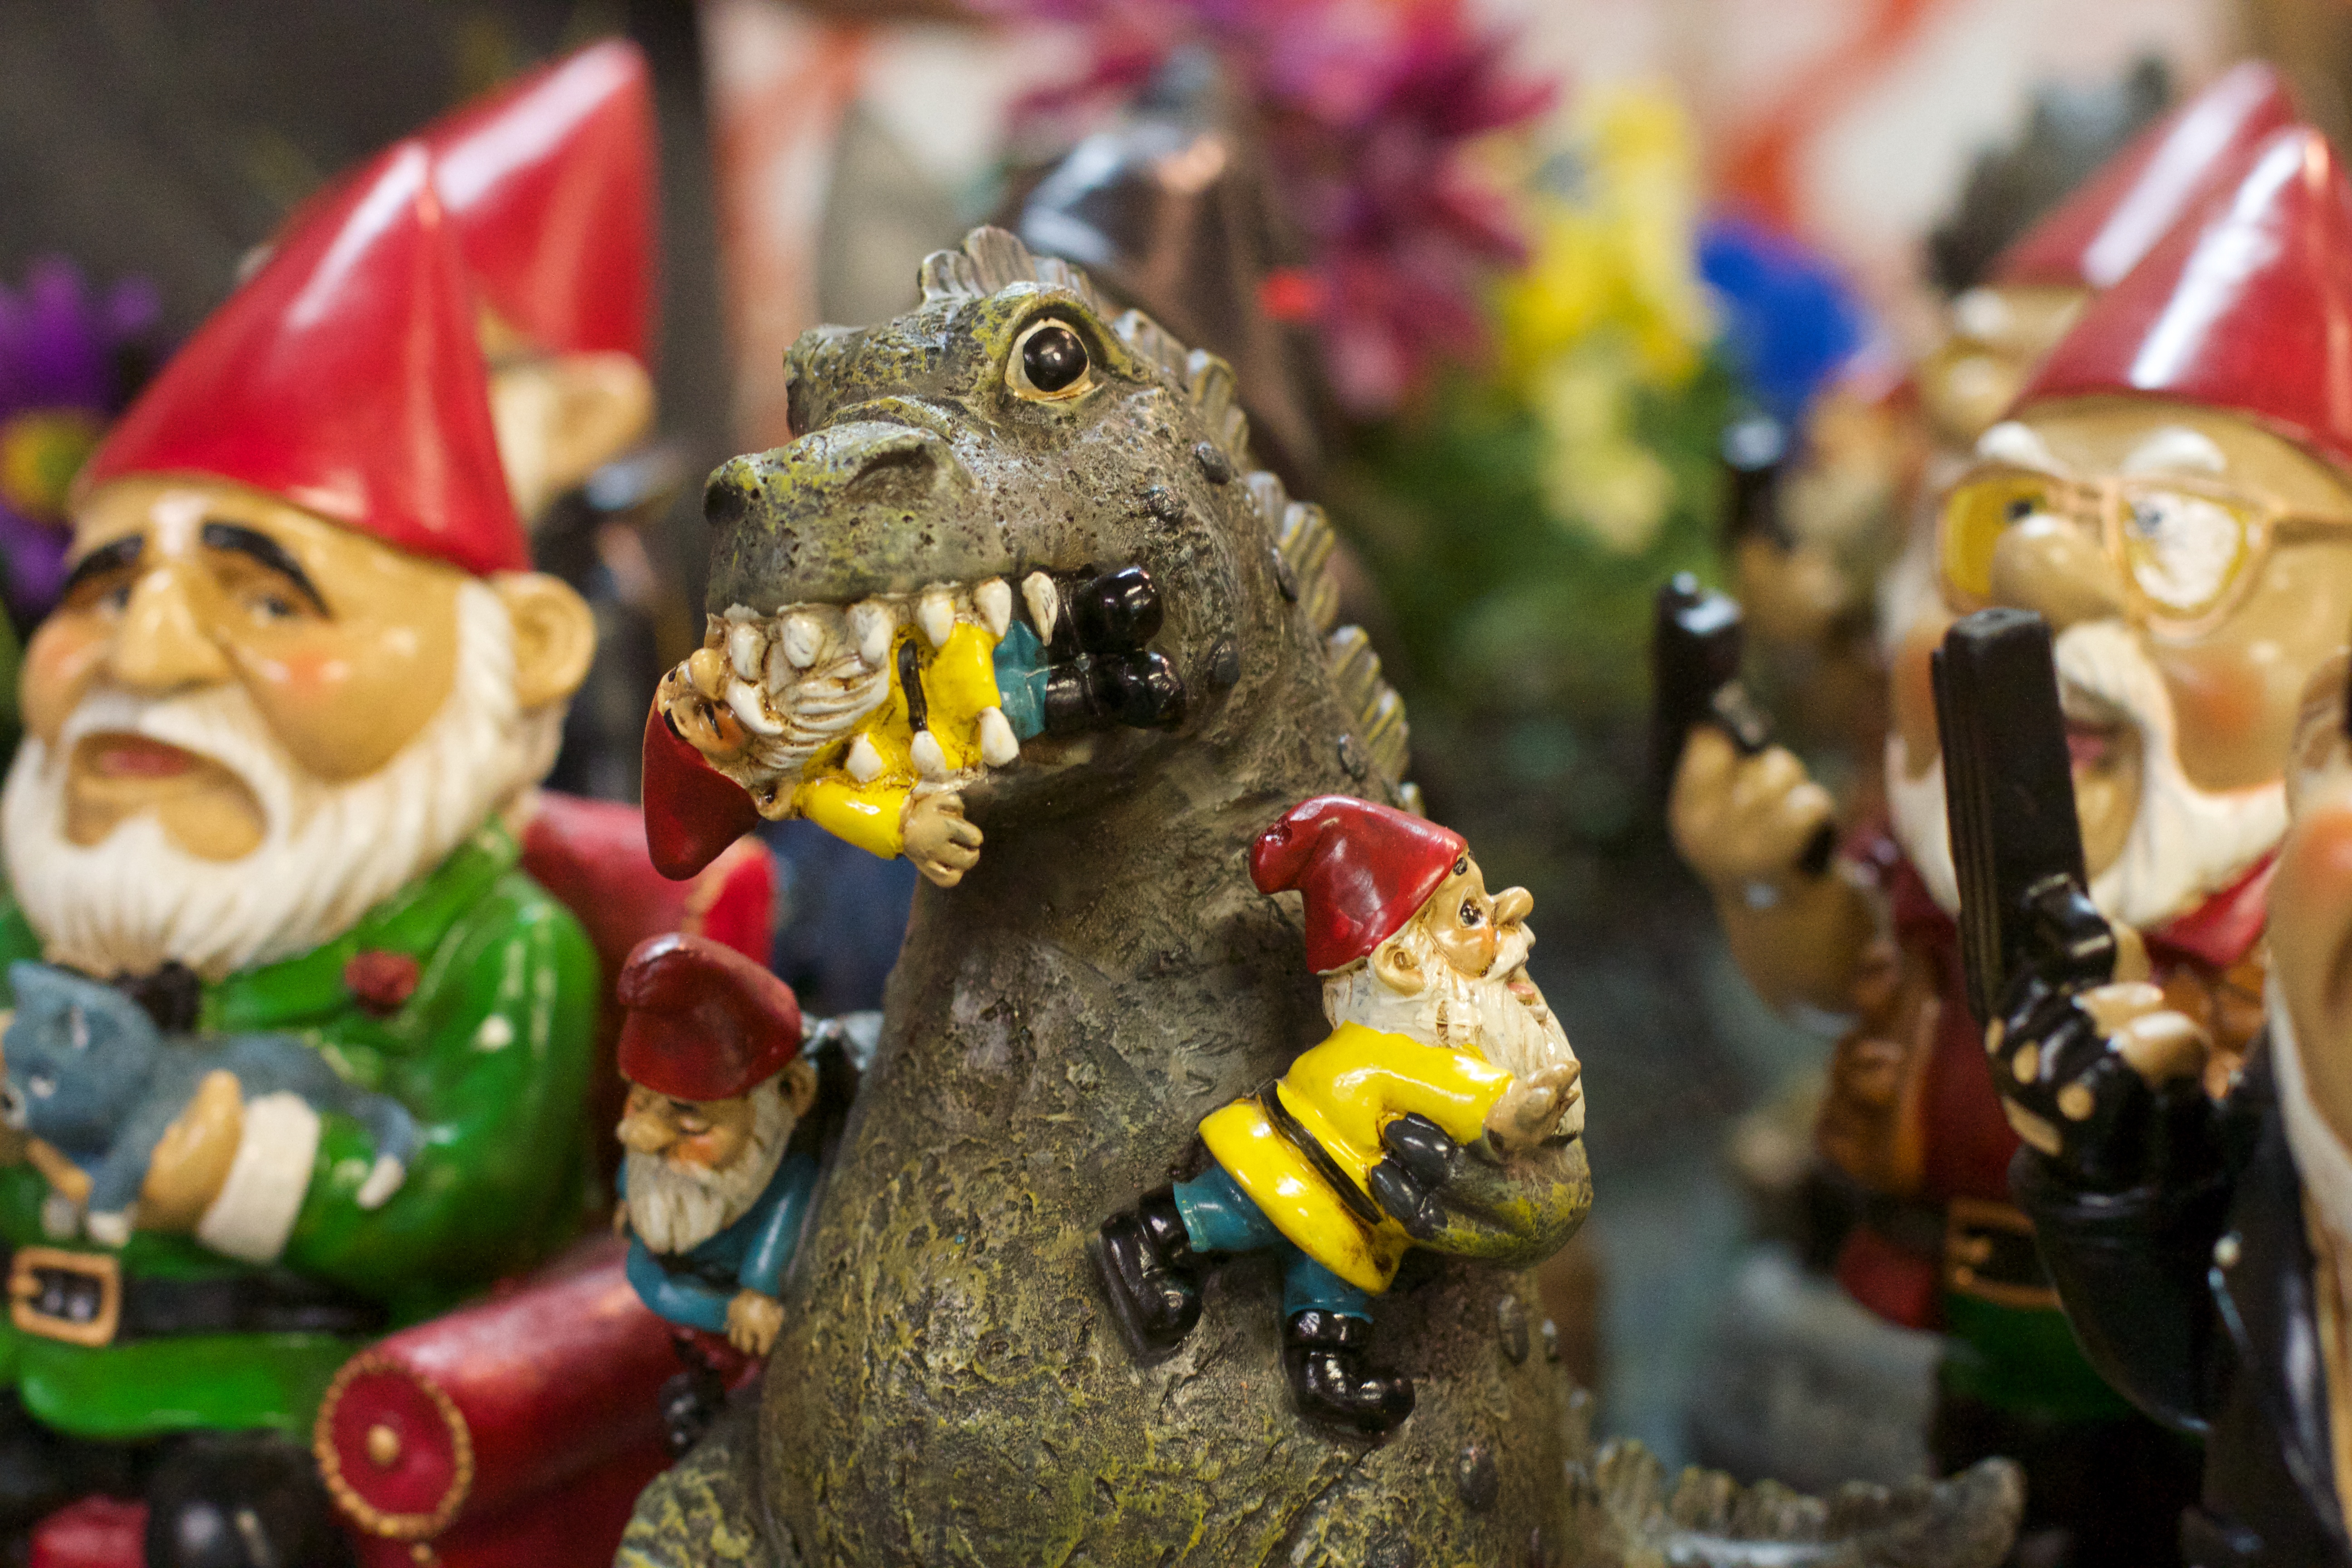
toy, action figure, 2016366, gnome, godzilla, garden gnome, lawn ornament